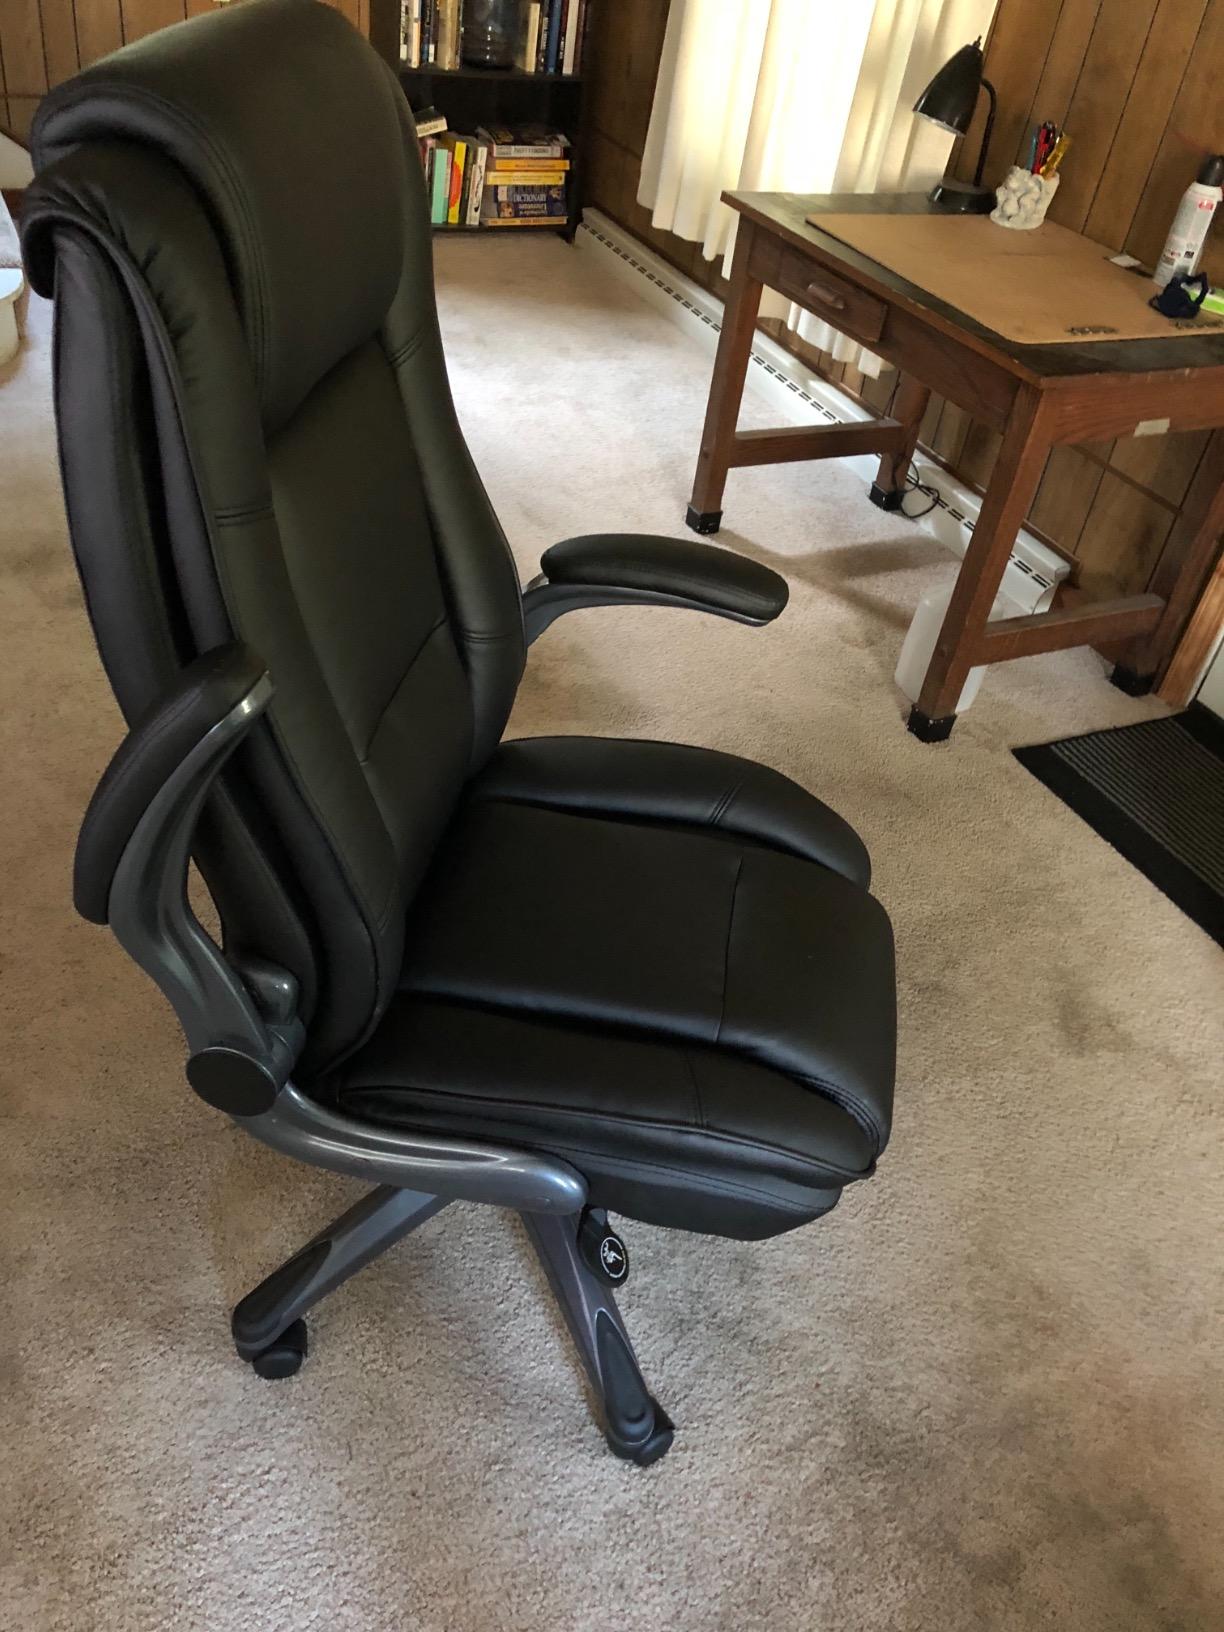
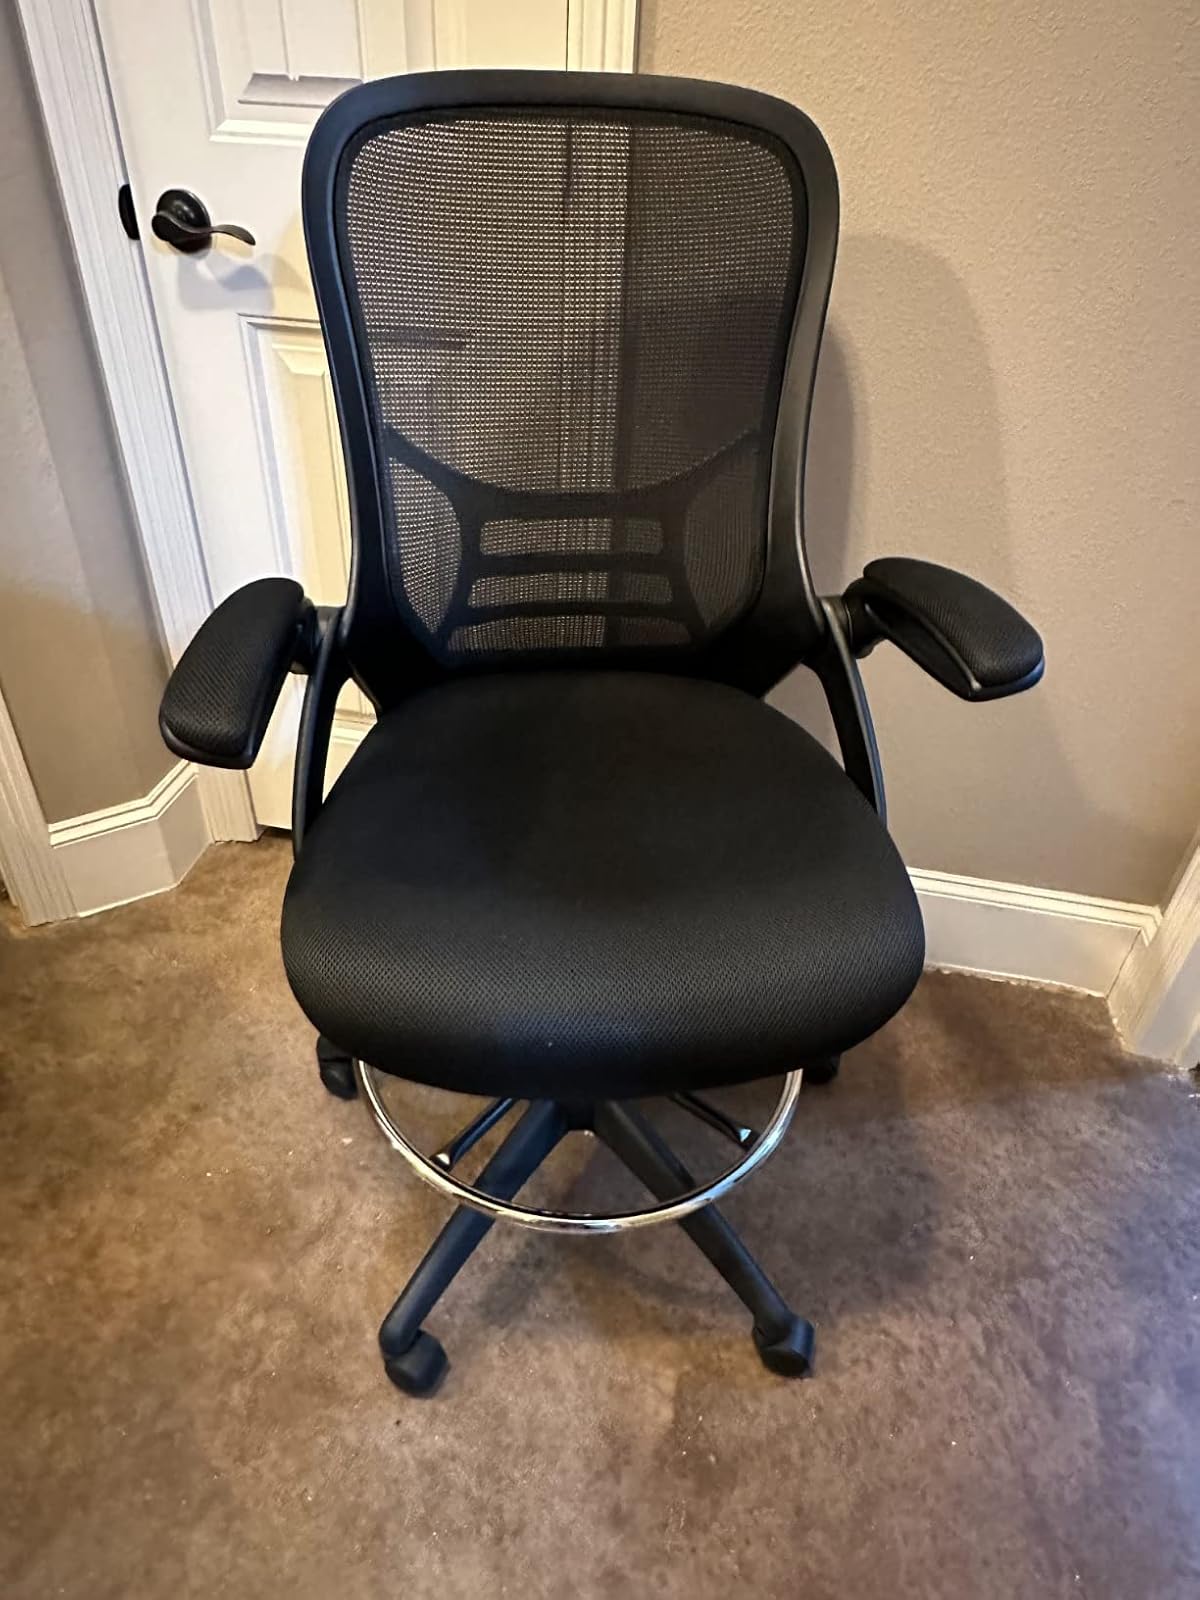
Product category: items_chair
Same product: no